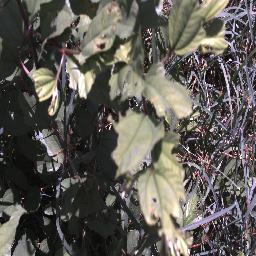
Label: chinee_apple